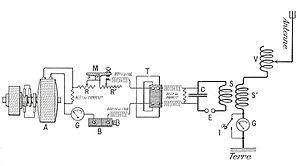
Émetteur radiotélégraphique à ondes amorties de 1916.
L'ancien métier de radiotélégraphiste de station côtière remonte au début du XXᵉ siècle à une époque où les aéronefs et les navires communiquait en radiotélégraphie.
Un émetteur à étincelles désigné aussi comme émetteur à ondes amorties est un dispositif destiné à produire des ondes électromagnétiques amorties de classe B composées de séries successives d'oscillations dont l'amplitude, après avoir atteint un maximum, diminue graduellement, les trains d'ondes étant manipulés suivant un code télégraphique par fréquences radioélectriques. Dès 1887 ces appareils ont servi d'émetteurs pour la plupart des transmissions en télégraphie sans fil ainsi qu'aux toutes premières démonstrations de transmission hertzienne. Le procédé est à présent abandonné en faveur des ondes entretenues.
La télégraphie sans fil, également appelée TSF et radiotélégraphie permet d'écrire à distance en utilisant des ondes électromagnétiques.